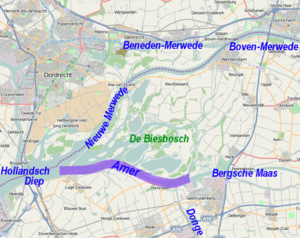
L'Amer est une rivière néerlandaise dans la province du Brabant-Septentrional, dans la continuation de la Bergsche Maas.